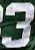
Number: 3